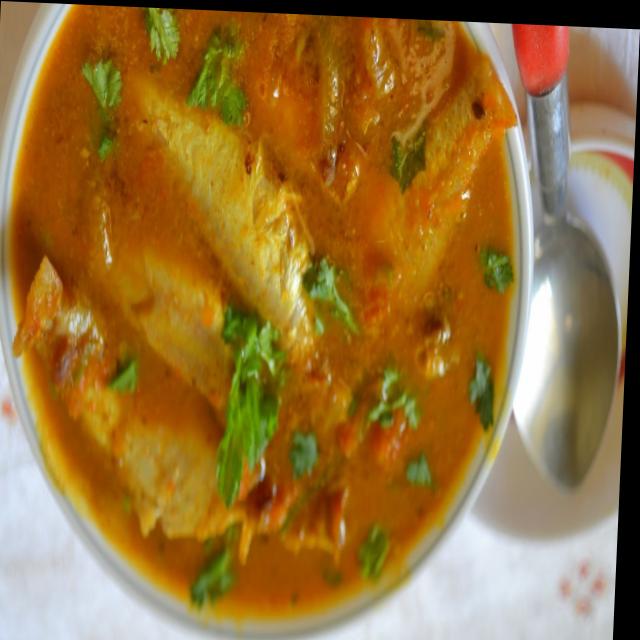
Dish: fish_curry